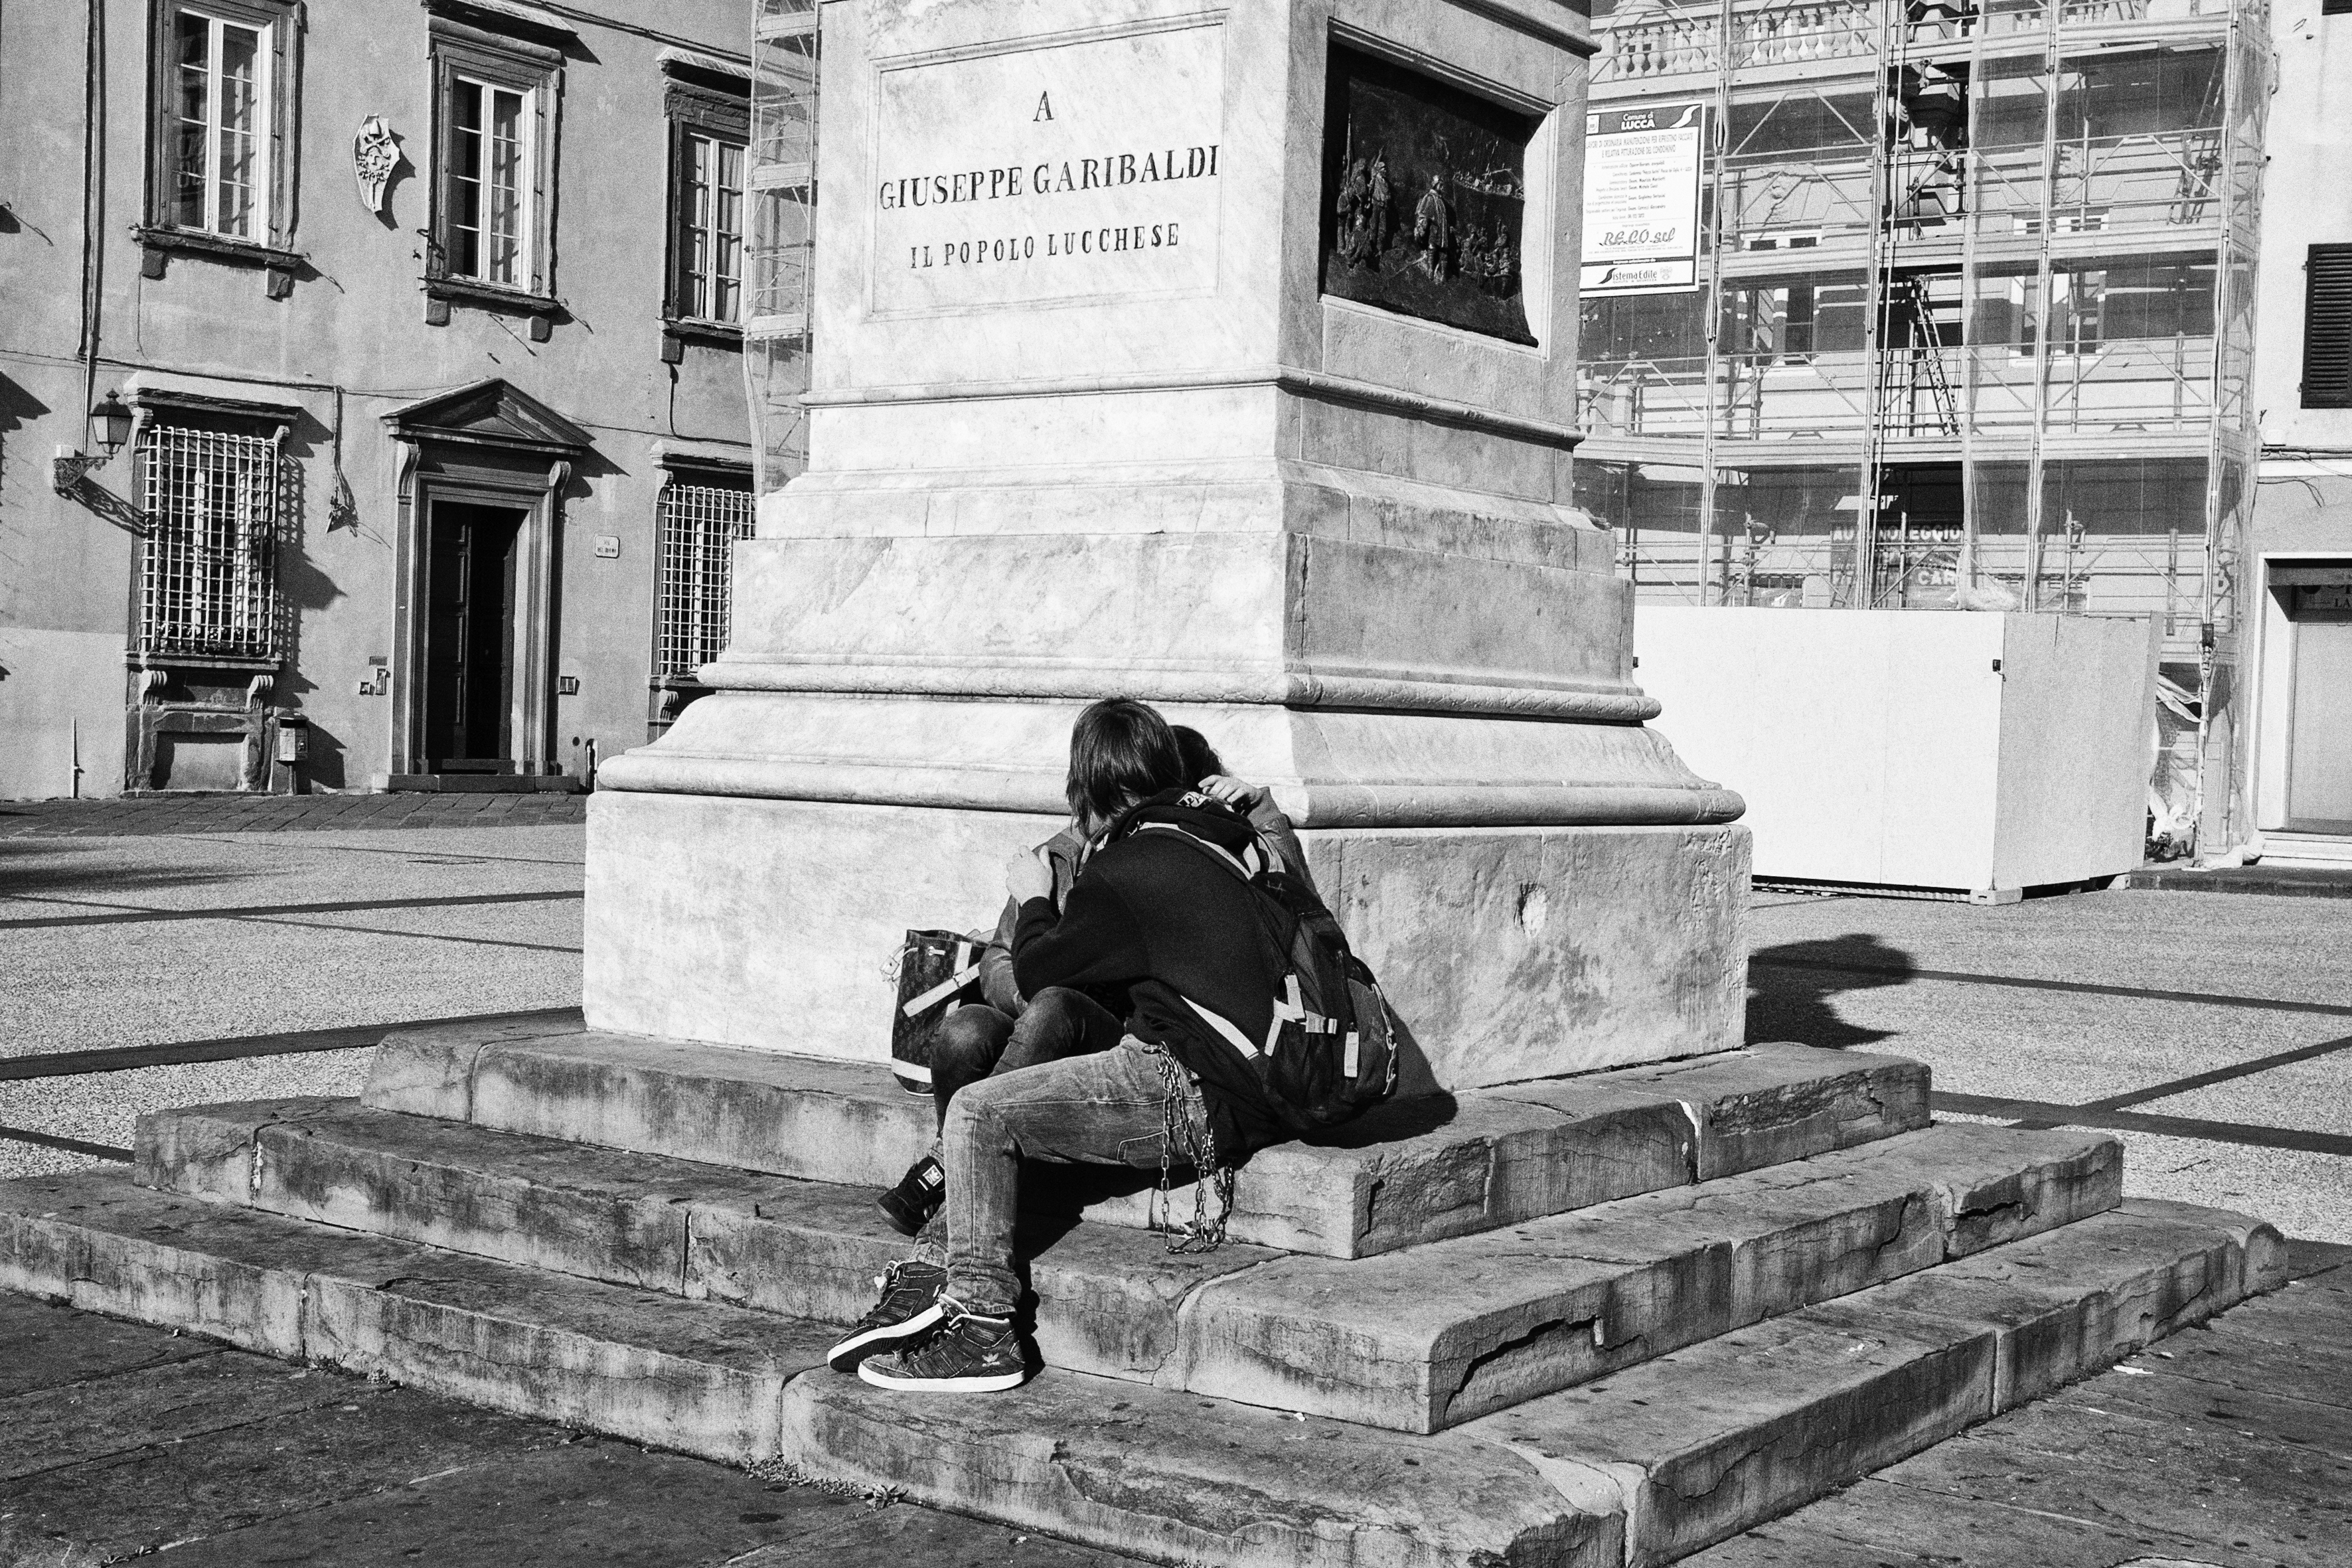
black and white, road, white, street, photography, urban, monument, statue, italy, tuscany, black, monochrome, bw, blackandwhite, sculpture, blackwhite, art, infrastructure, photograph, history, image, lucca, urban area, monochrome photography, human positions